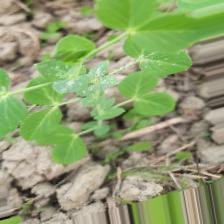
Label: Powdery Mildew